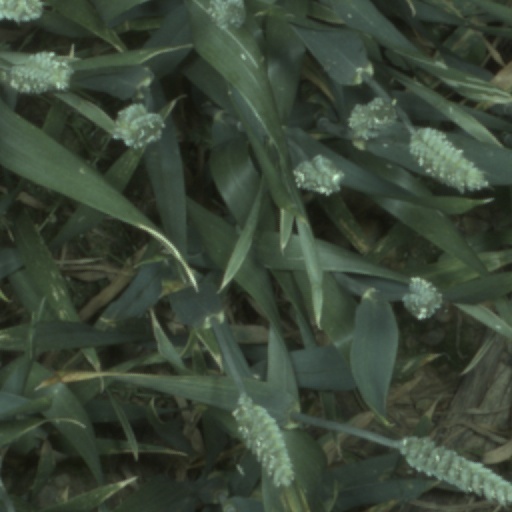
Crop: wheat